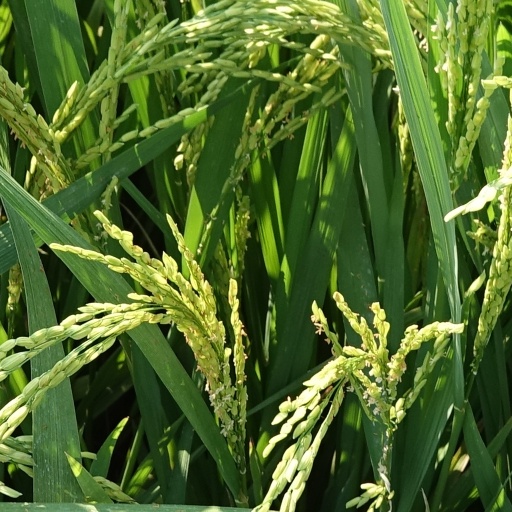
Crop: rice